Majestic (riverboat)

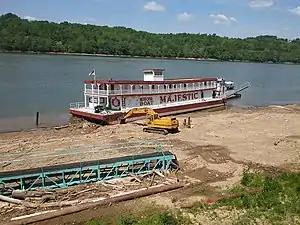
Showboat Majestic on the banks of the Ohio River in New Richmond, Ohio

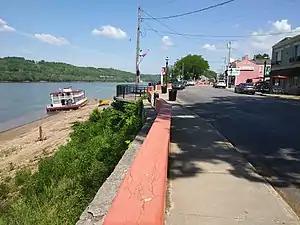
Showboat Majestic on the banks of the Ohio River in New Richmond, Ohio at the intersection of Johnston Alley and Front Street, while it awaits construction of its dock. In the image is New Richmond's Designated Outdoor Refreshment Area (DORA), an economic tourist area where persons over 21 can possess and consume alcohol along the Ohio River.

On June 28, 2022, the New Richmond Village Council voted to revoke owner Joe Brumley's license to moor her at New Richmond and gave Brumley 90 days to have her removed, citing lack of progress in Brumley's development of the showboat's riverfront attraction. According to The Waterways Journal Weekly, the city revolked the license due to environmental concerns and lack of insurance on the showboat.